Beyond the Forest

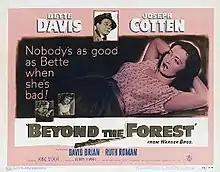
Theatrical release poster

Beyond the Forest is a 1949 American film noir directed by King Vidor, and featuring Bette Davis, Joseph Cotten, David Brian, and Ruth Roman. The screenplay is written by Lenore Coffee based on a novel by Stuart Engstrand.